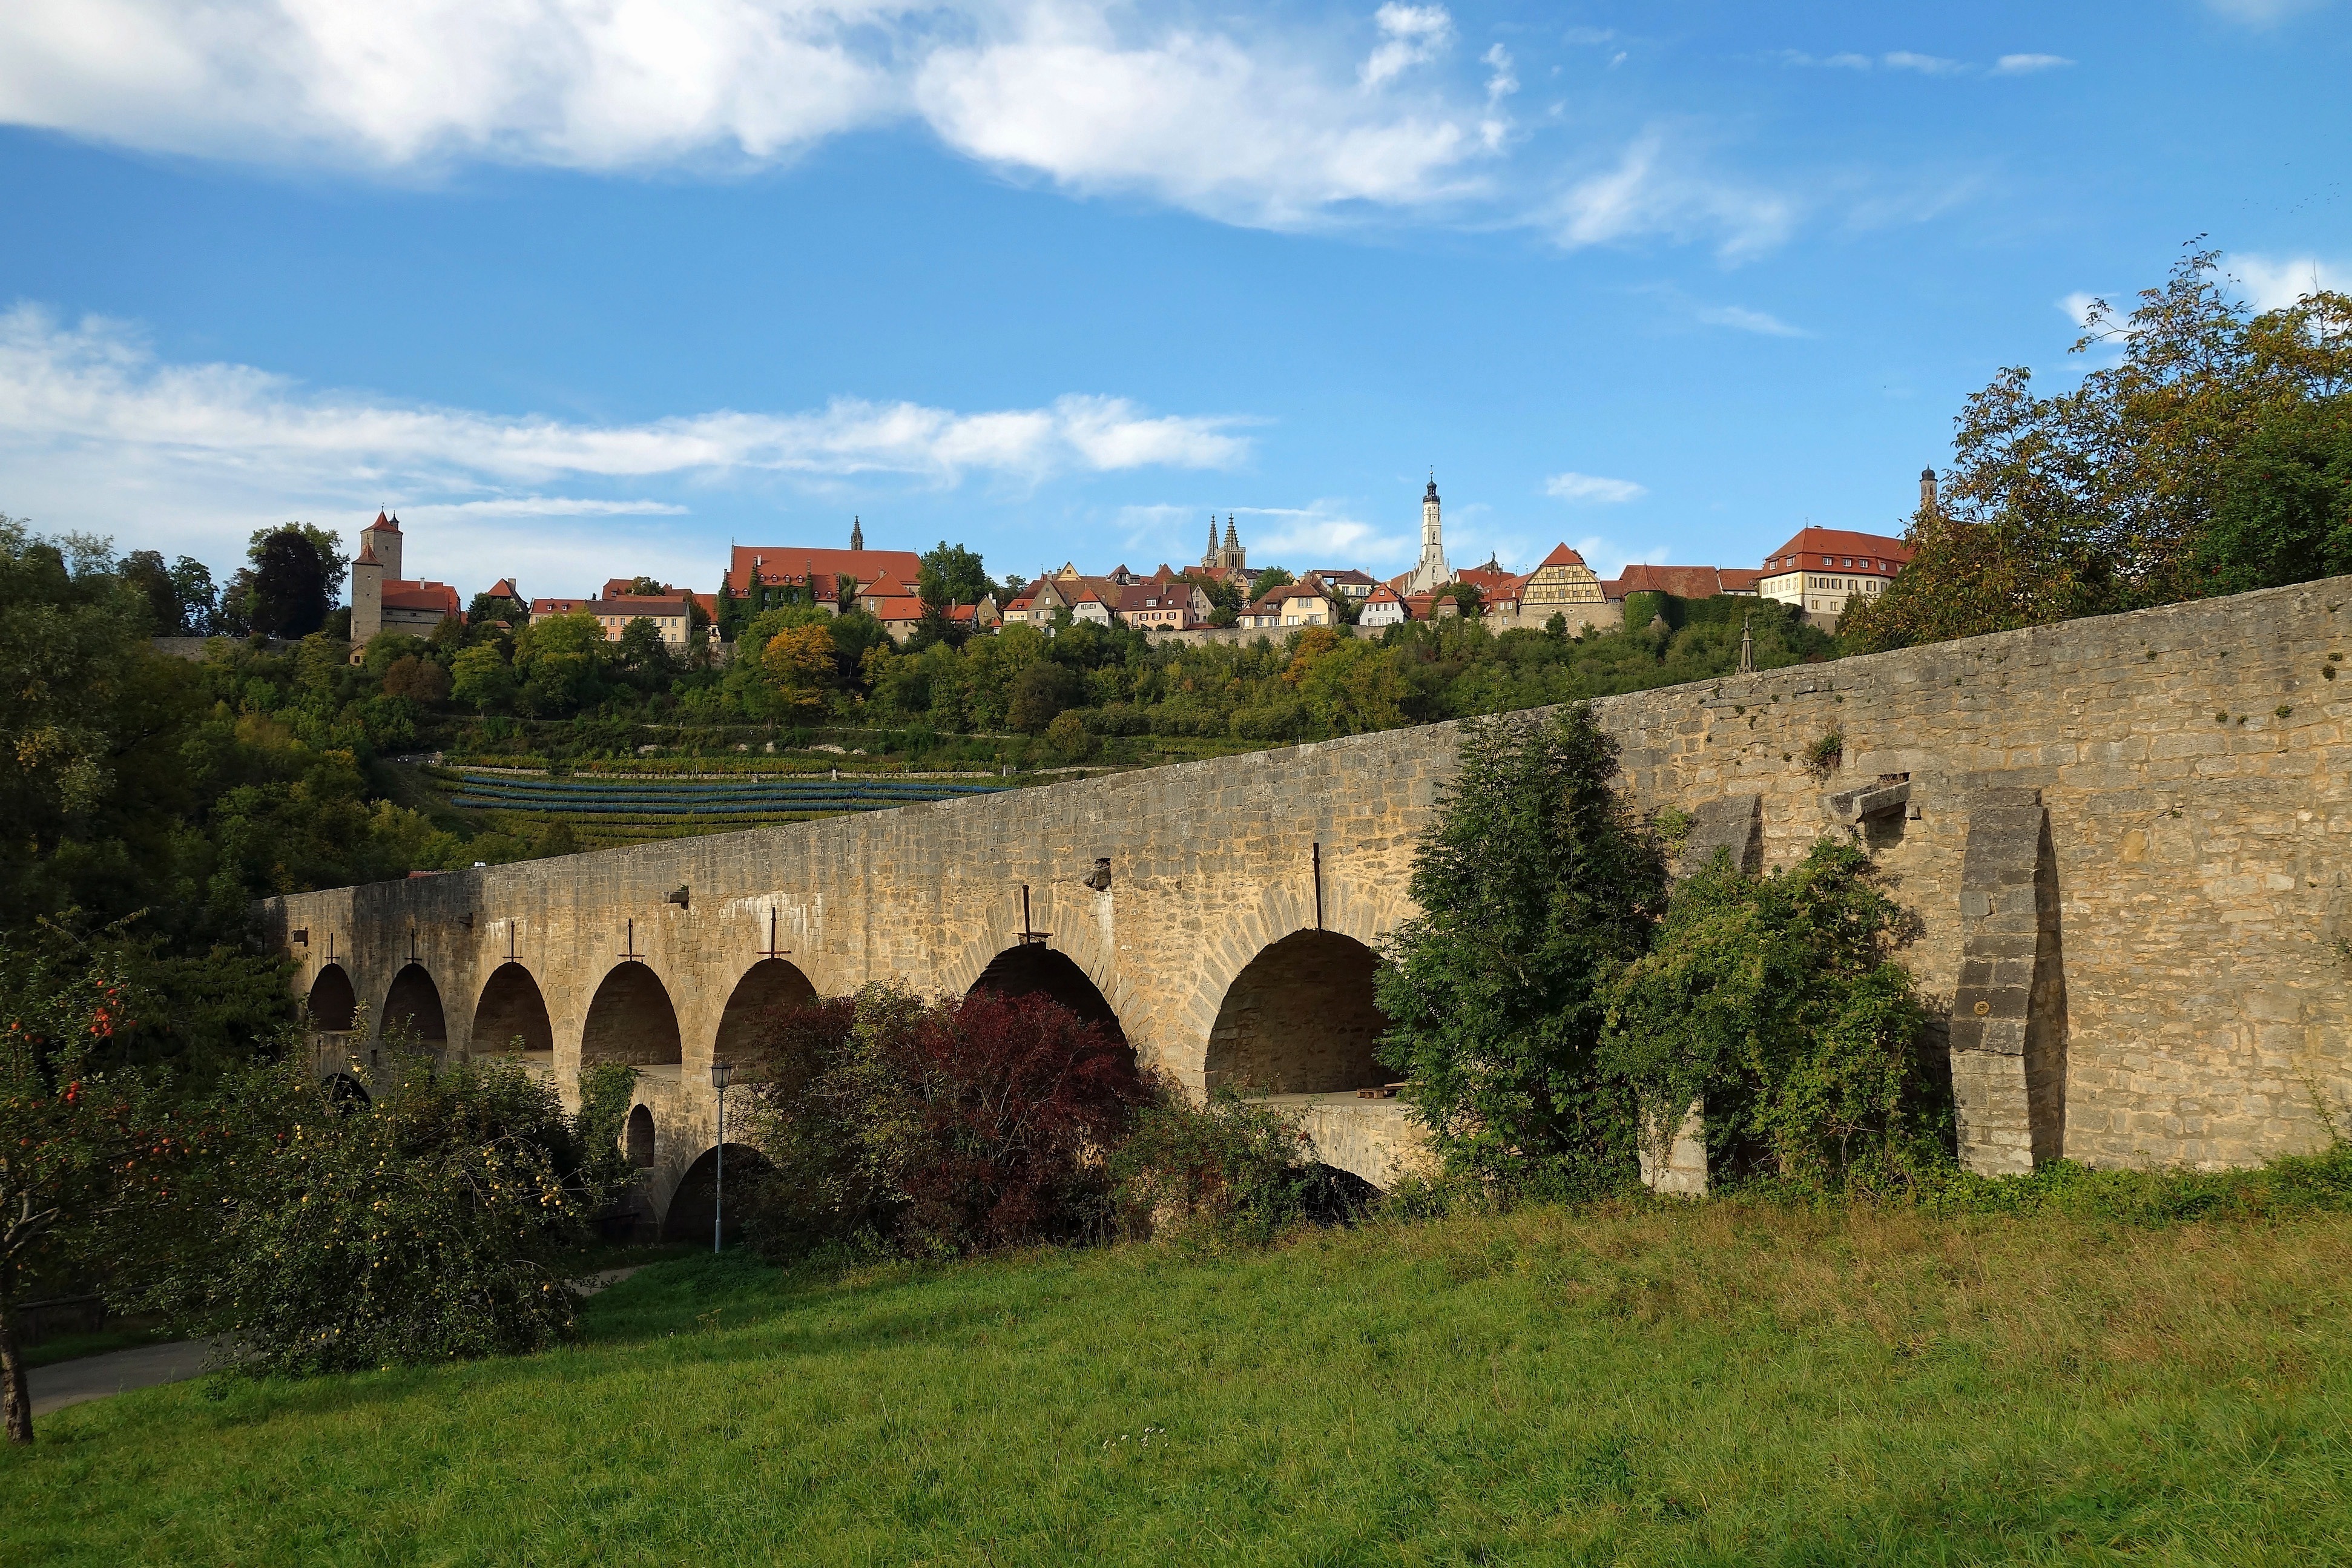
landscape, nature, grass, architecture, sky, bridge, field, building, chateau, stone, summer, village, spring, scenic, castle, fortification, trees, outside, clouds, buildings, ruins, monastery, roman, germany, abbey, estate, rural area, ancient history, rothenburg ob der tauber